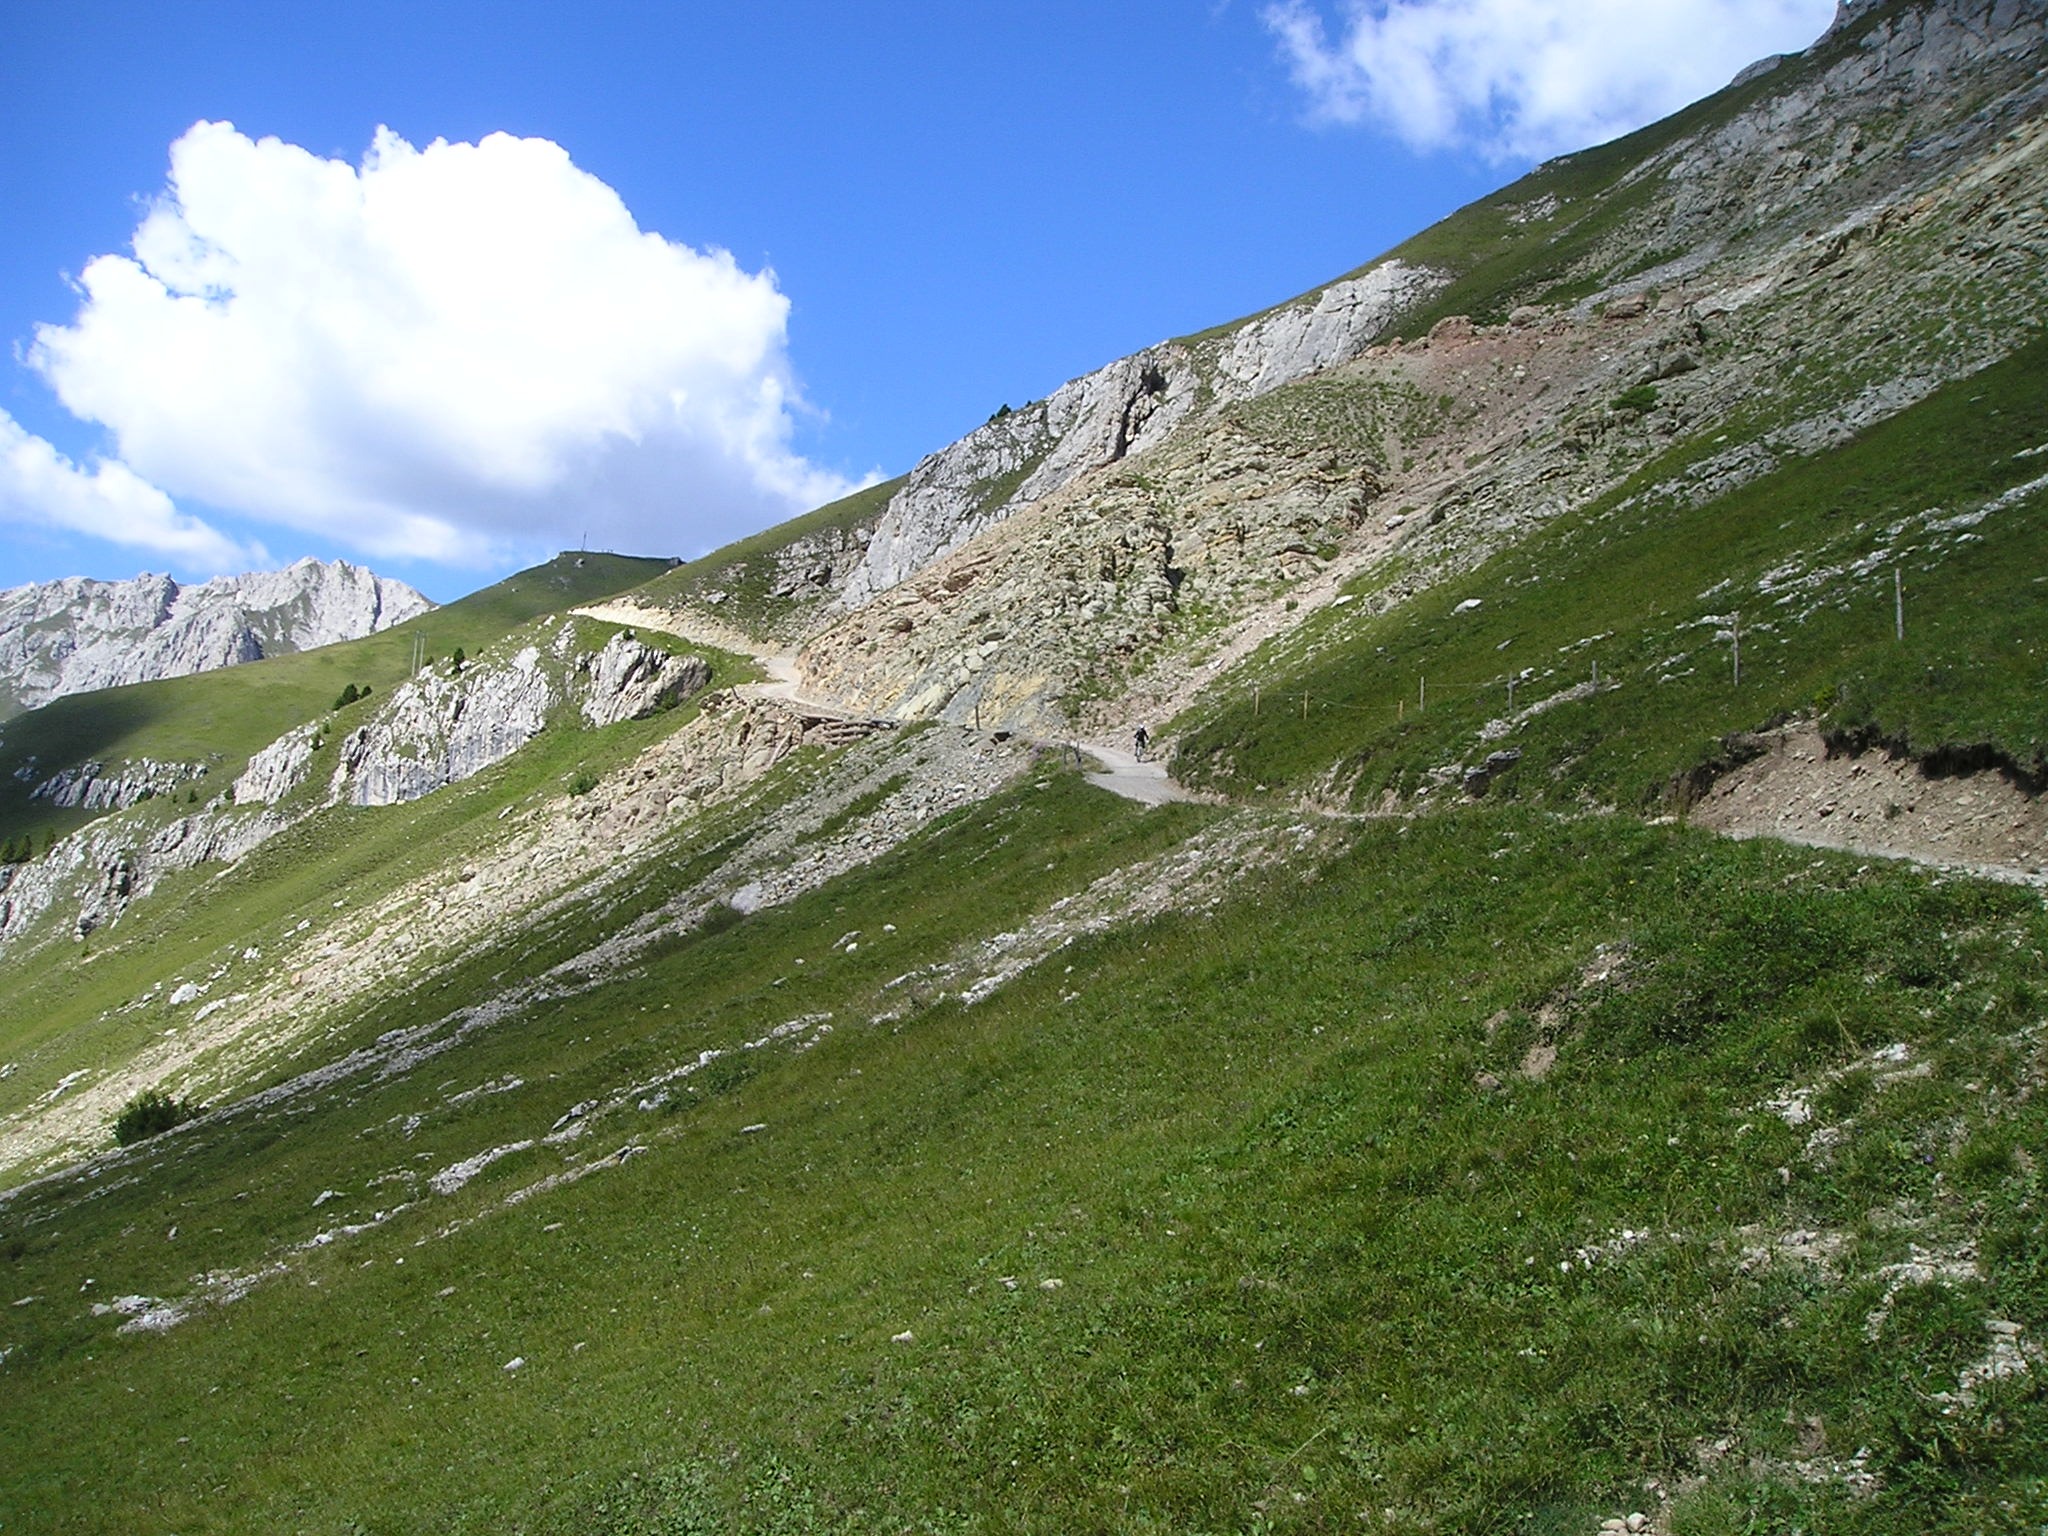
wilderness, walking, mountain, sky, hiking, trail, meadow, hill, adventure, valley, mountain range, highland, terrain, ridge, mountains, alps, grassland, plateau, fell, away, ecosystem, dolomites, landform, south tyrol, mountain pass, geographical feature, mountainous landforms